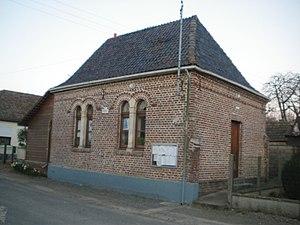
Vue de la mairie de Caumont.
Caumont est une commune française située dans le département du Pas-de-Calais en région Hauts-de-France.